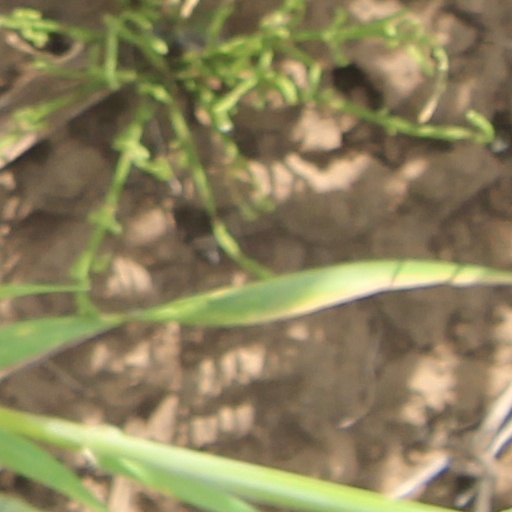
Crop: wheat